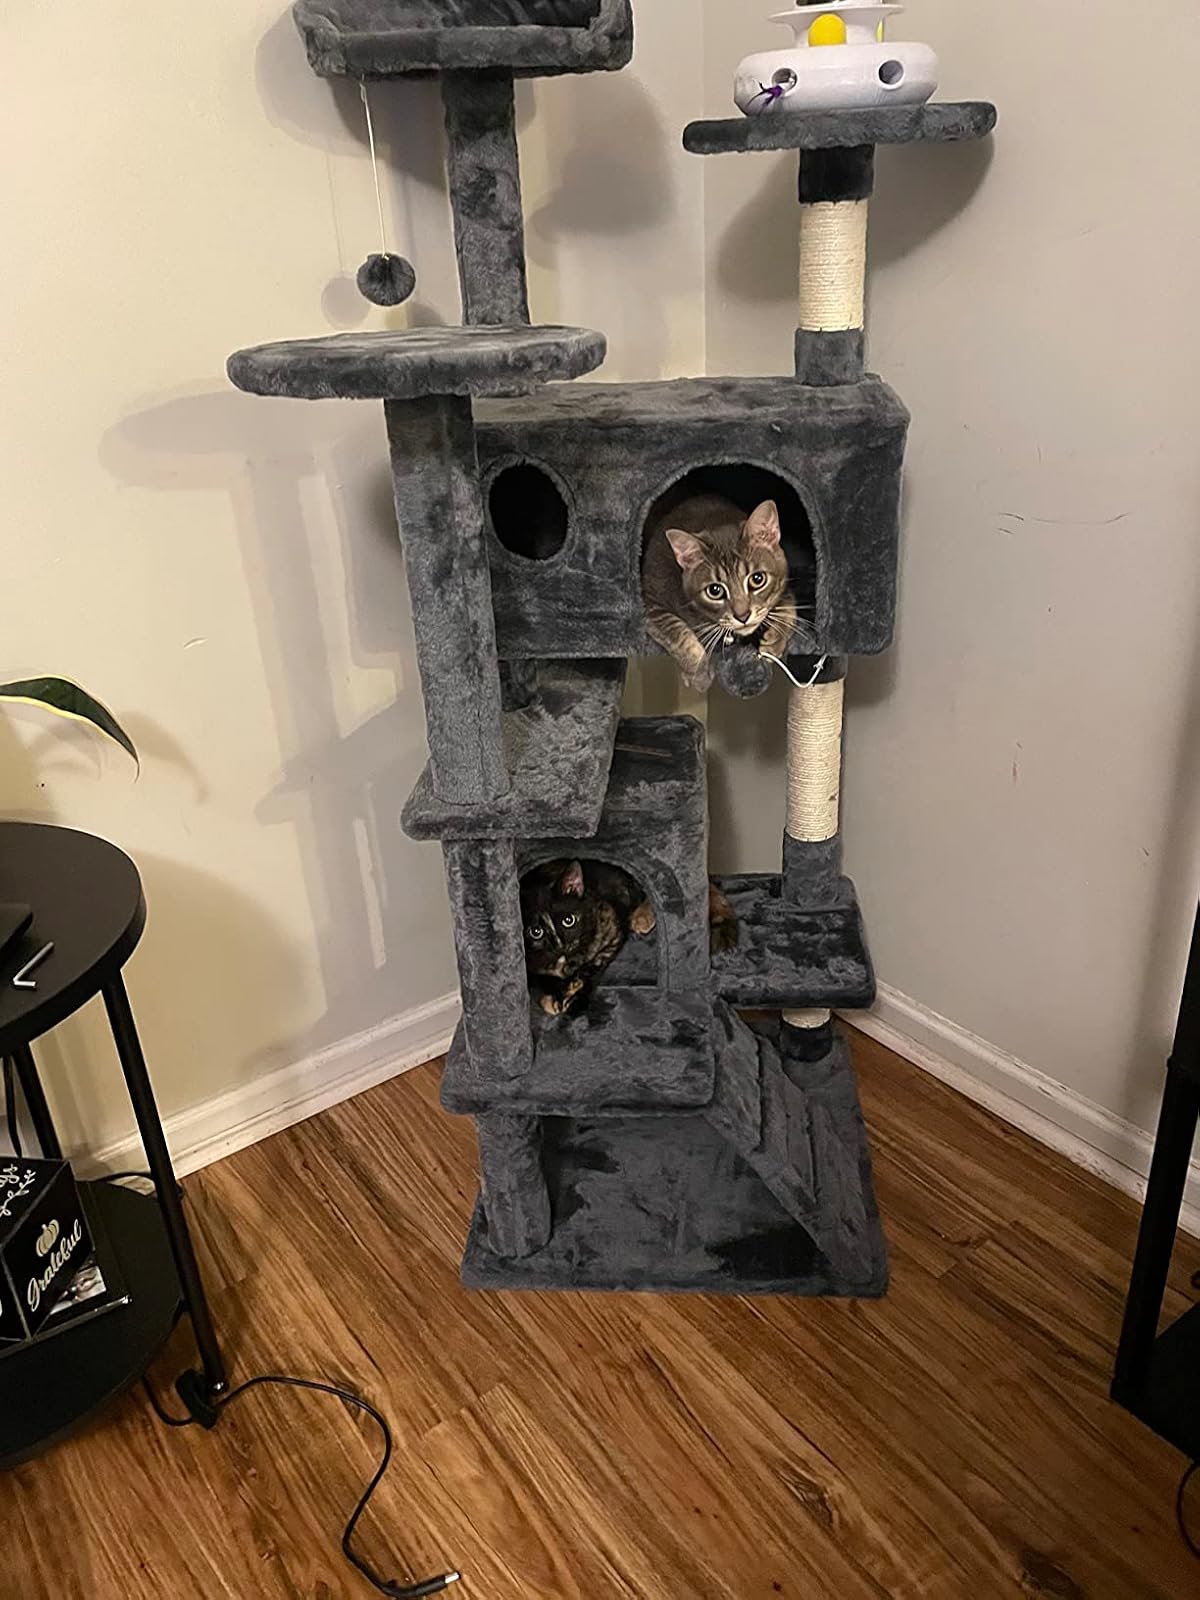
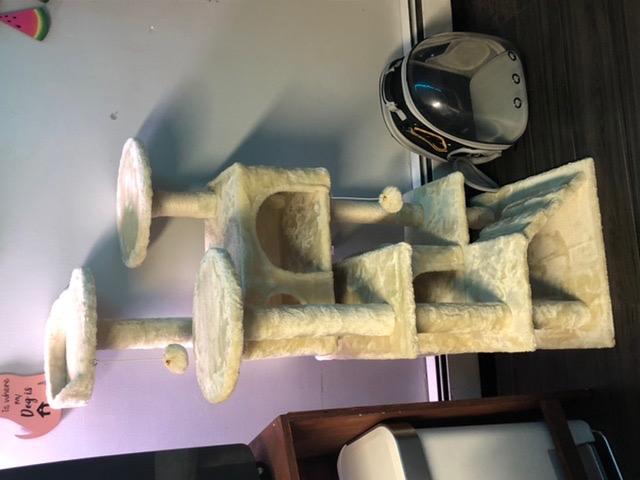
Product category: items_cat tree
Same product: no